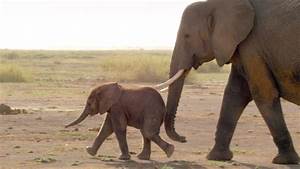
Label: elephant